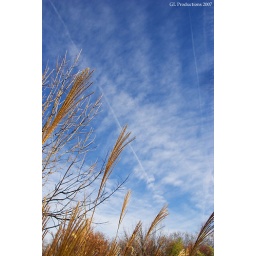
This is a weed field shot in DC. The leading lines in the clouds complement the picture nicely.